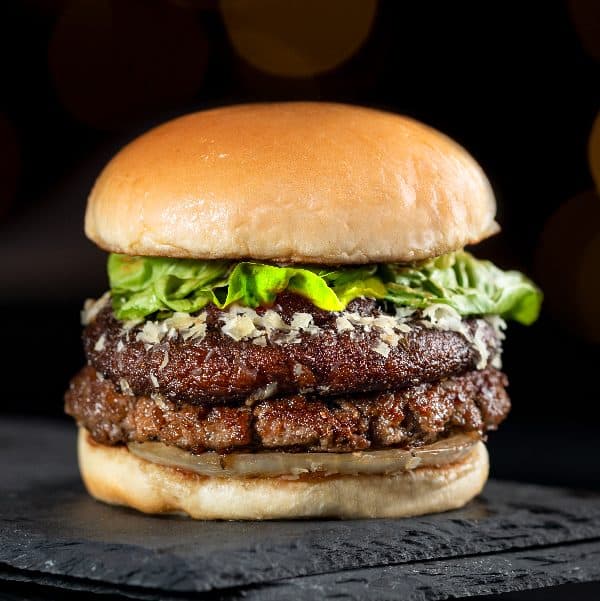
Dish: burger